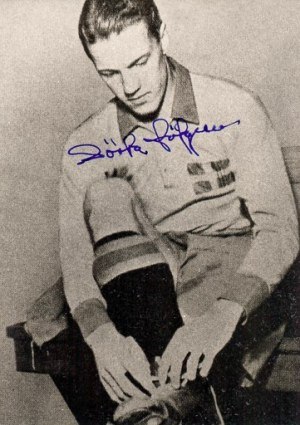
Gösta Löfgren
Karl Gösta Herbert Löfgren var en svensk fodboldspiller og -træner.